Lamia

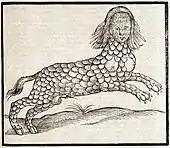
A 17th-century depiction of Lamia from Edward Topsell's "The History of Four-Footed Beasts"

In Edward Topsell's "History of Four-footed Beasts" (1607), the lamia is described as having the upper body (i.e., the face and breasts) of a woman, but with goatlike hind quarters with large and filthy "stones" (testicles) that smell like sea-calves, on authority of Aristophanes. It is covered with scales all over.